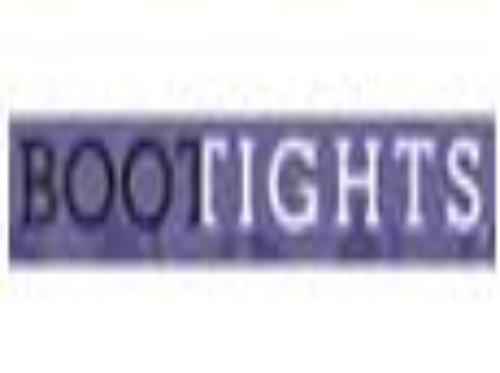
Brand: Bootights
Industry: Clothes